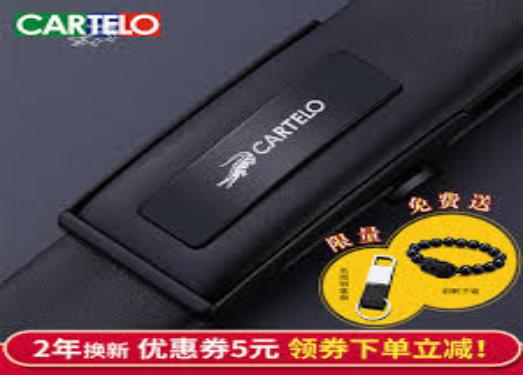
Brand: cartelo
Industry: Clothes